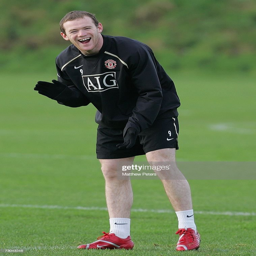
footballer in action during a first team training session .